Health in the Netherlands

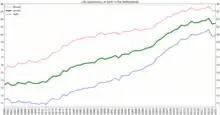
Life expectancy at birth in the Netherlands

A new measure of expected human capital calculated for 195 countries from 1990 to 2016 and defined for each birth cohort as the expected years lived from age 20 to 64 years and adjusted for educational attainment, learning or education quality, and functional health status was published by the Lancet in September 2018. The Netherlands had the fourth highest level of expected human capital with 27 health, education, and learning-adjusted expected years lived between age 20 and 64 years.